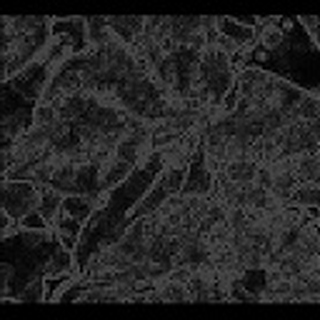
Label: cotton_bacterial_blight